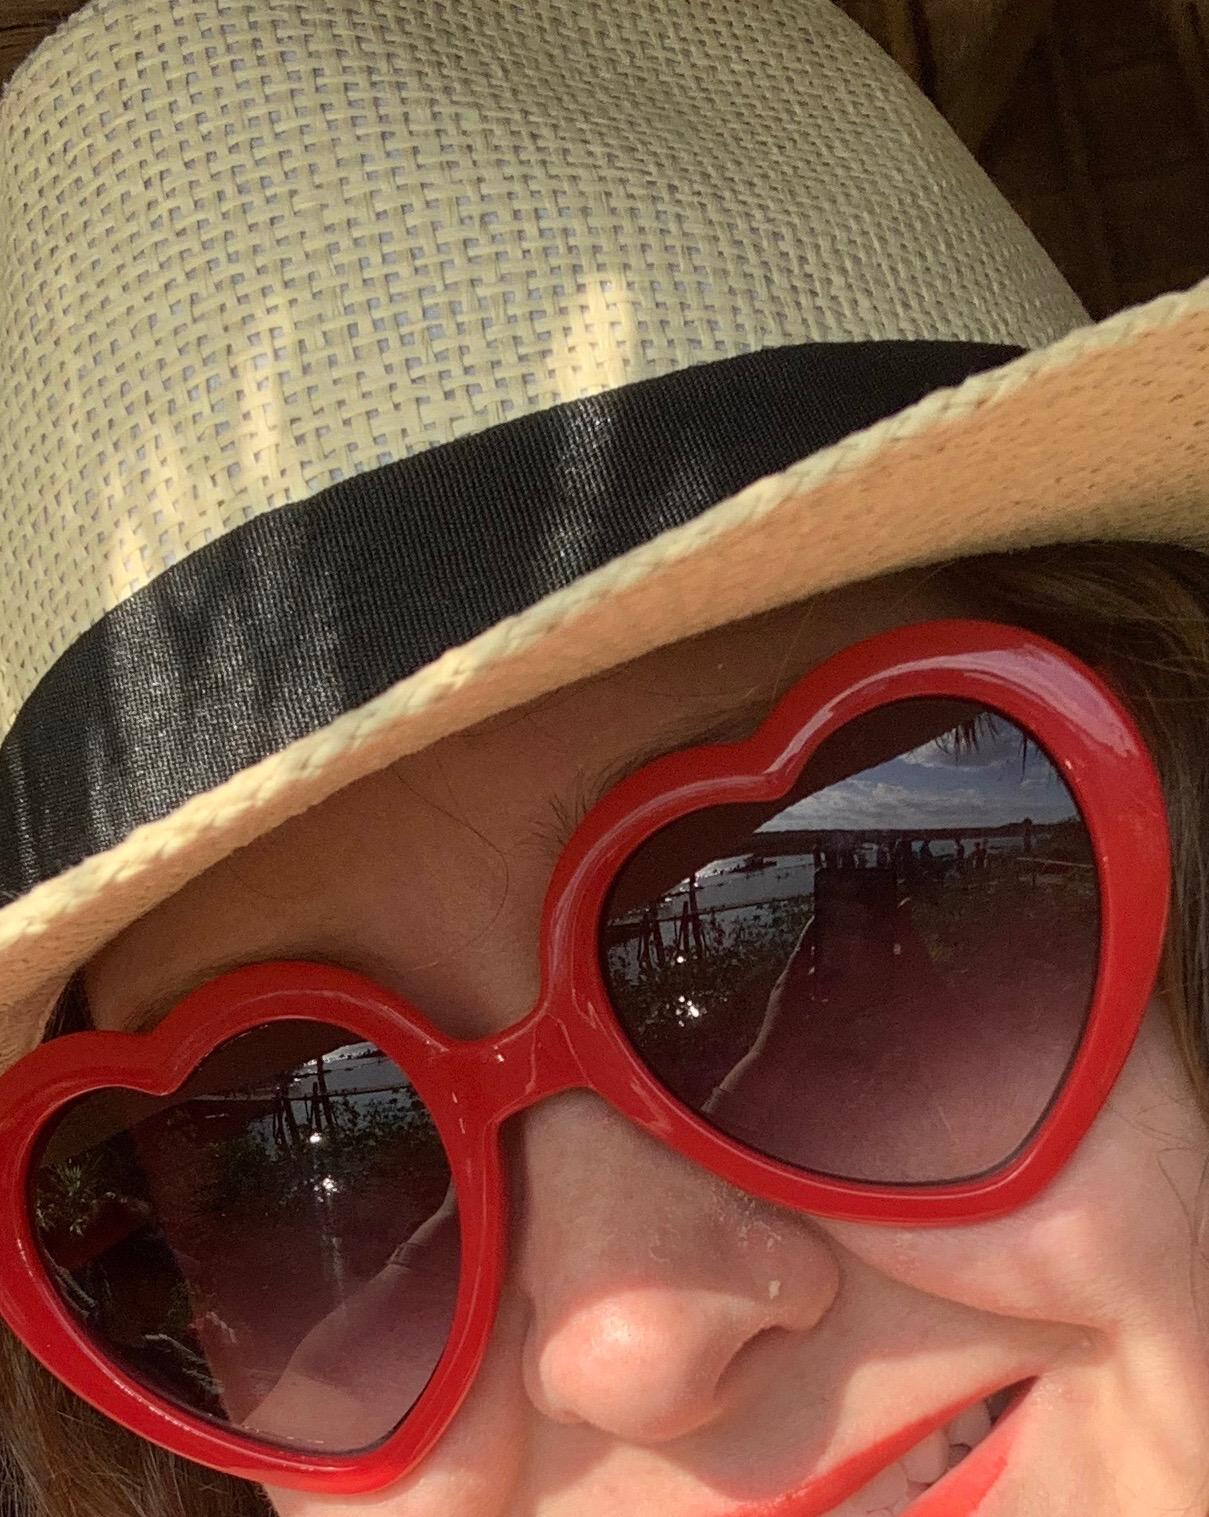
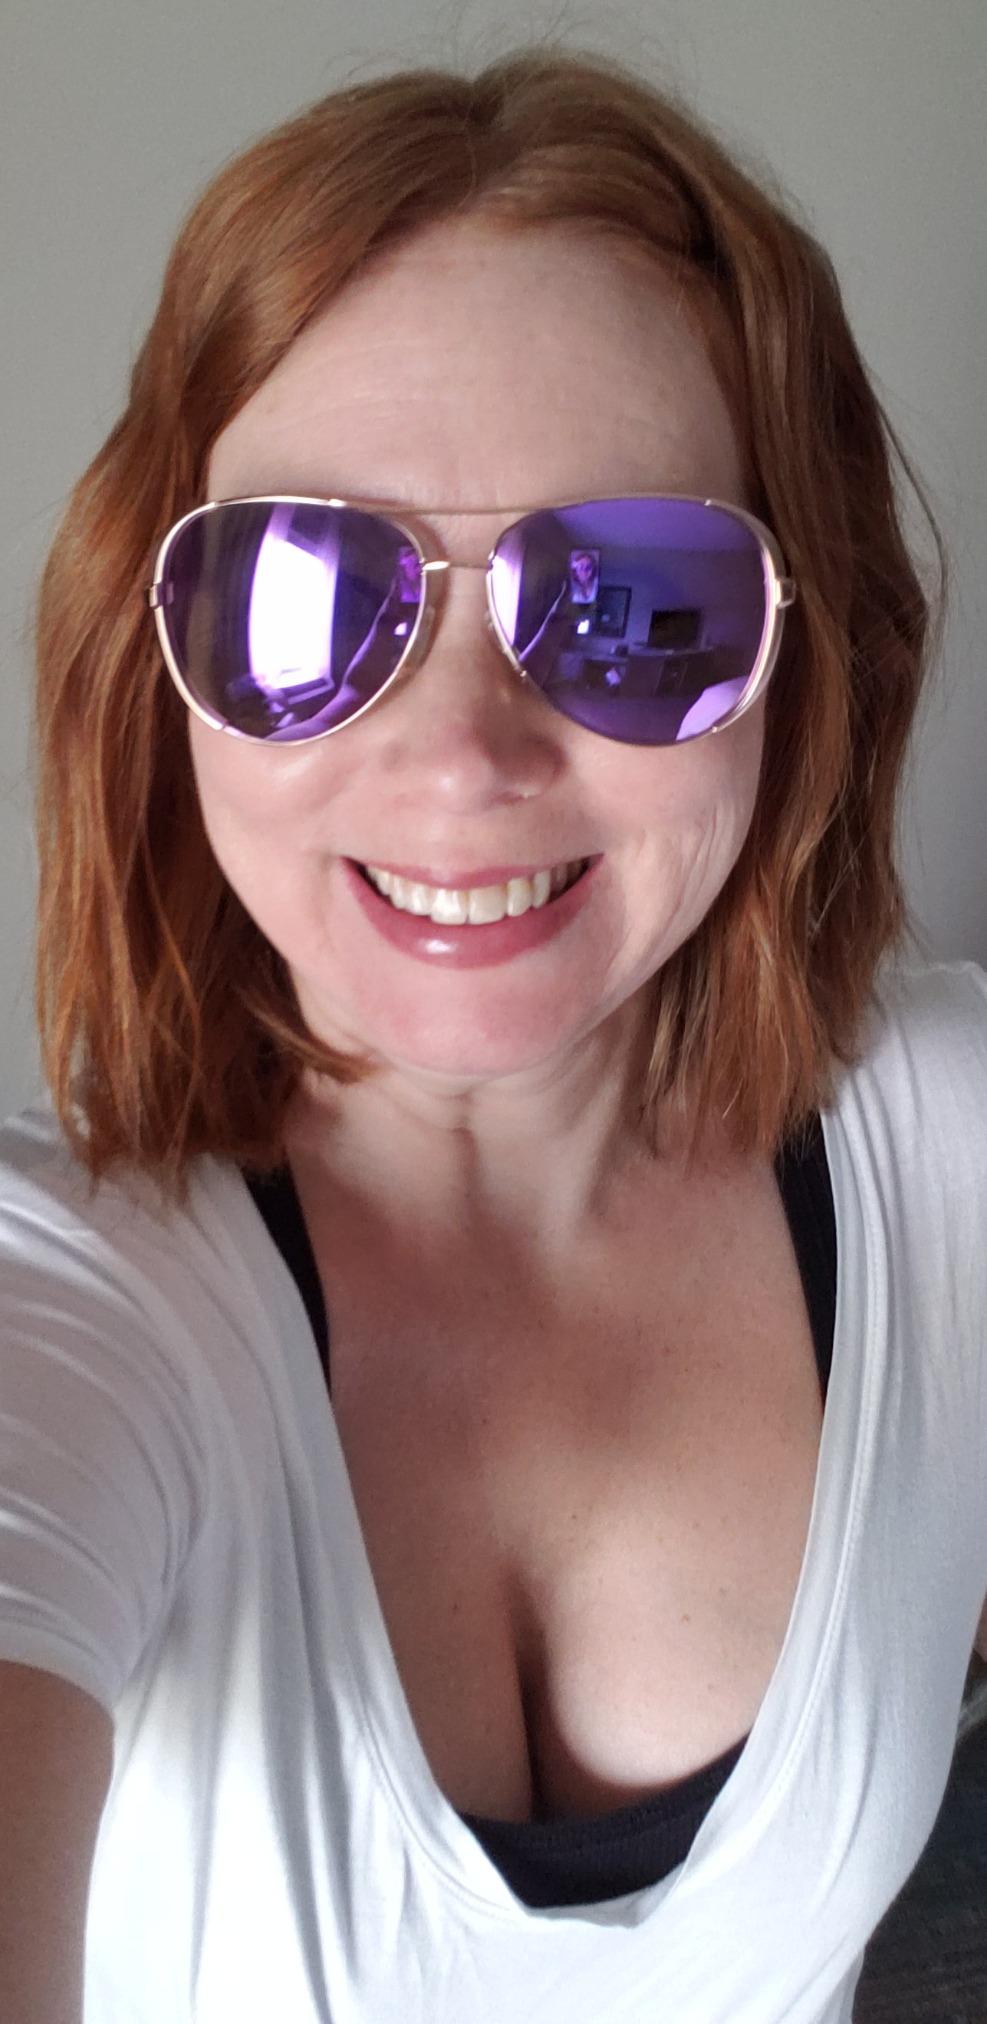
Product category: accessories_sunglasses
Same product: no